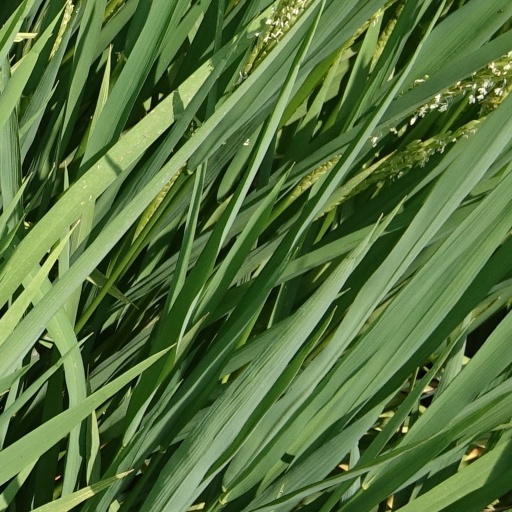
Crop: rice